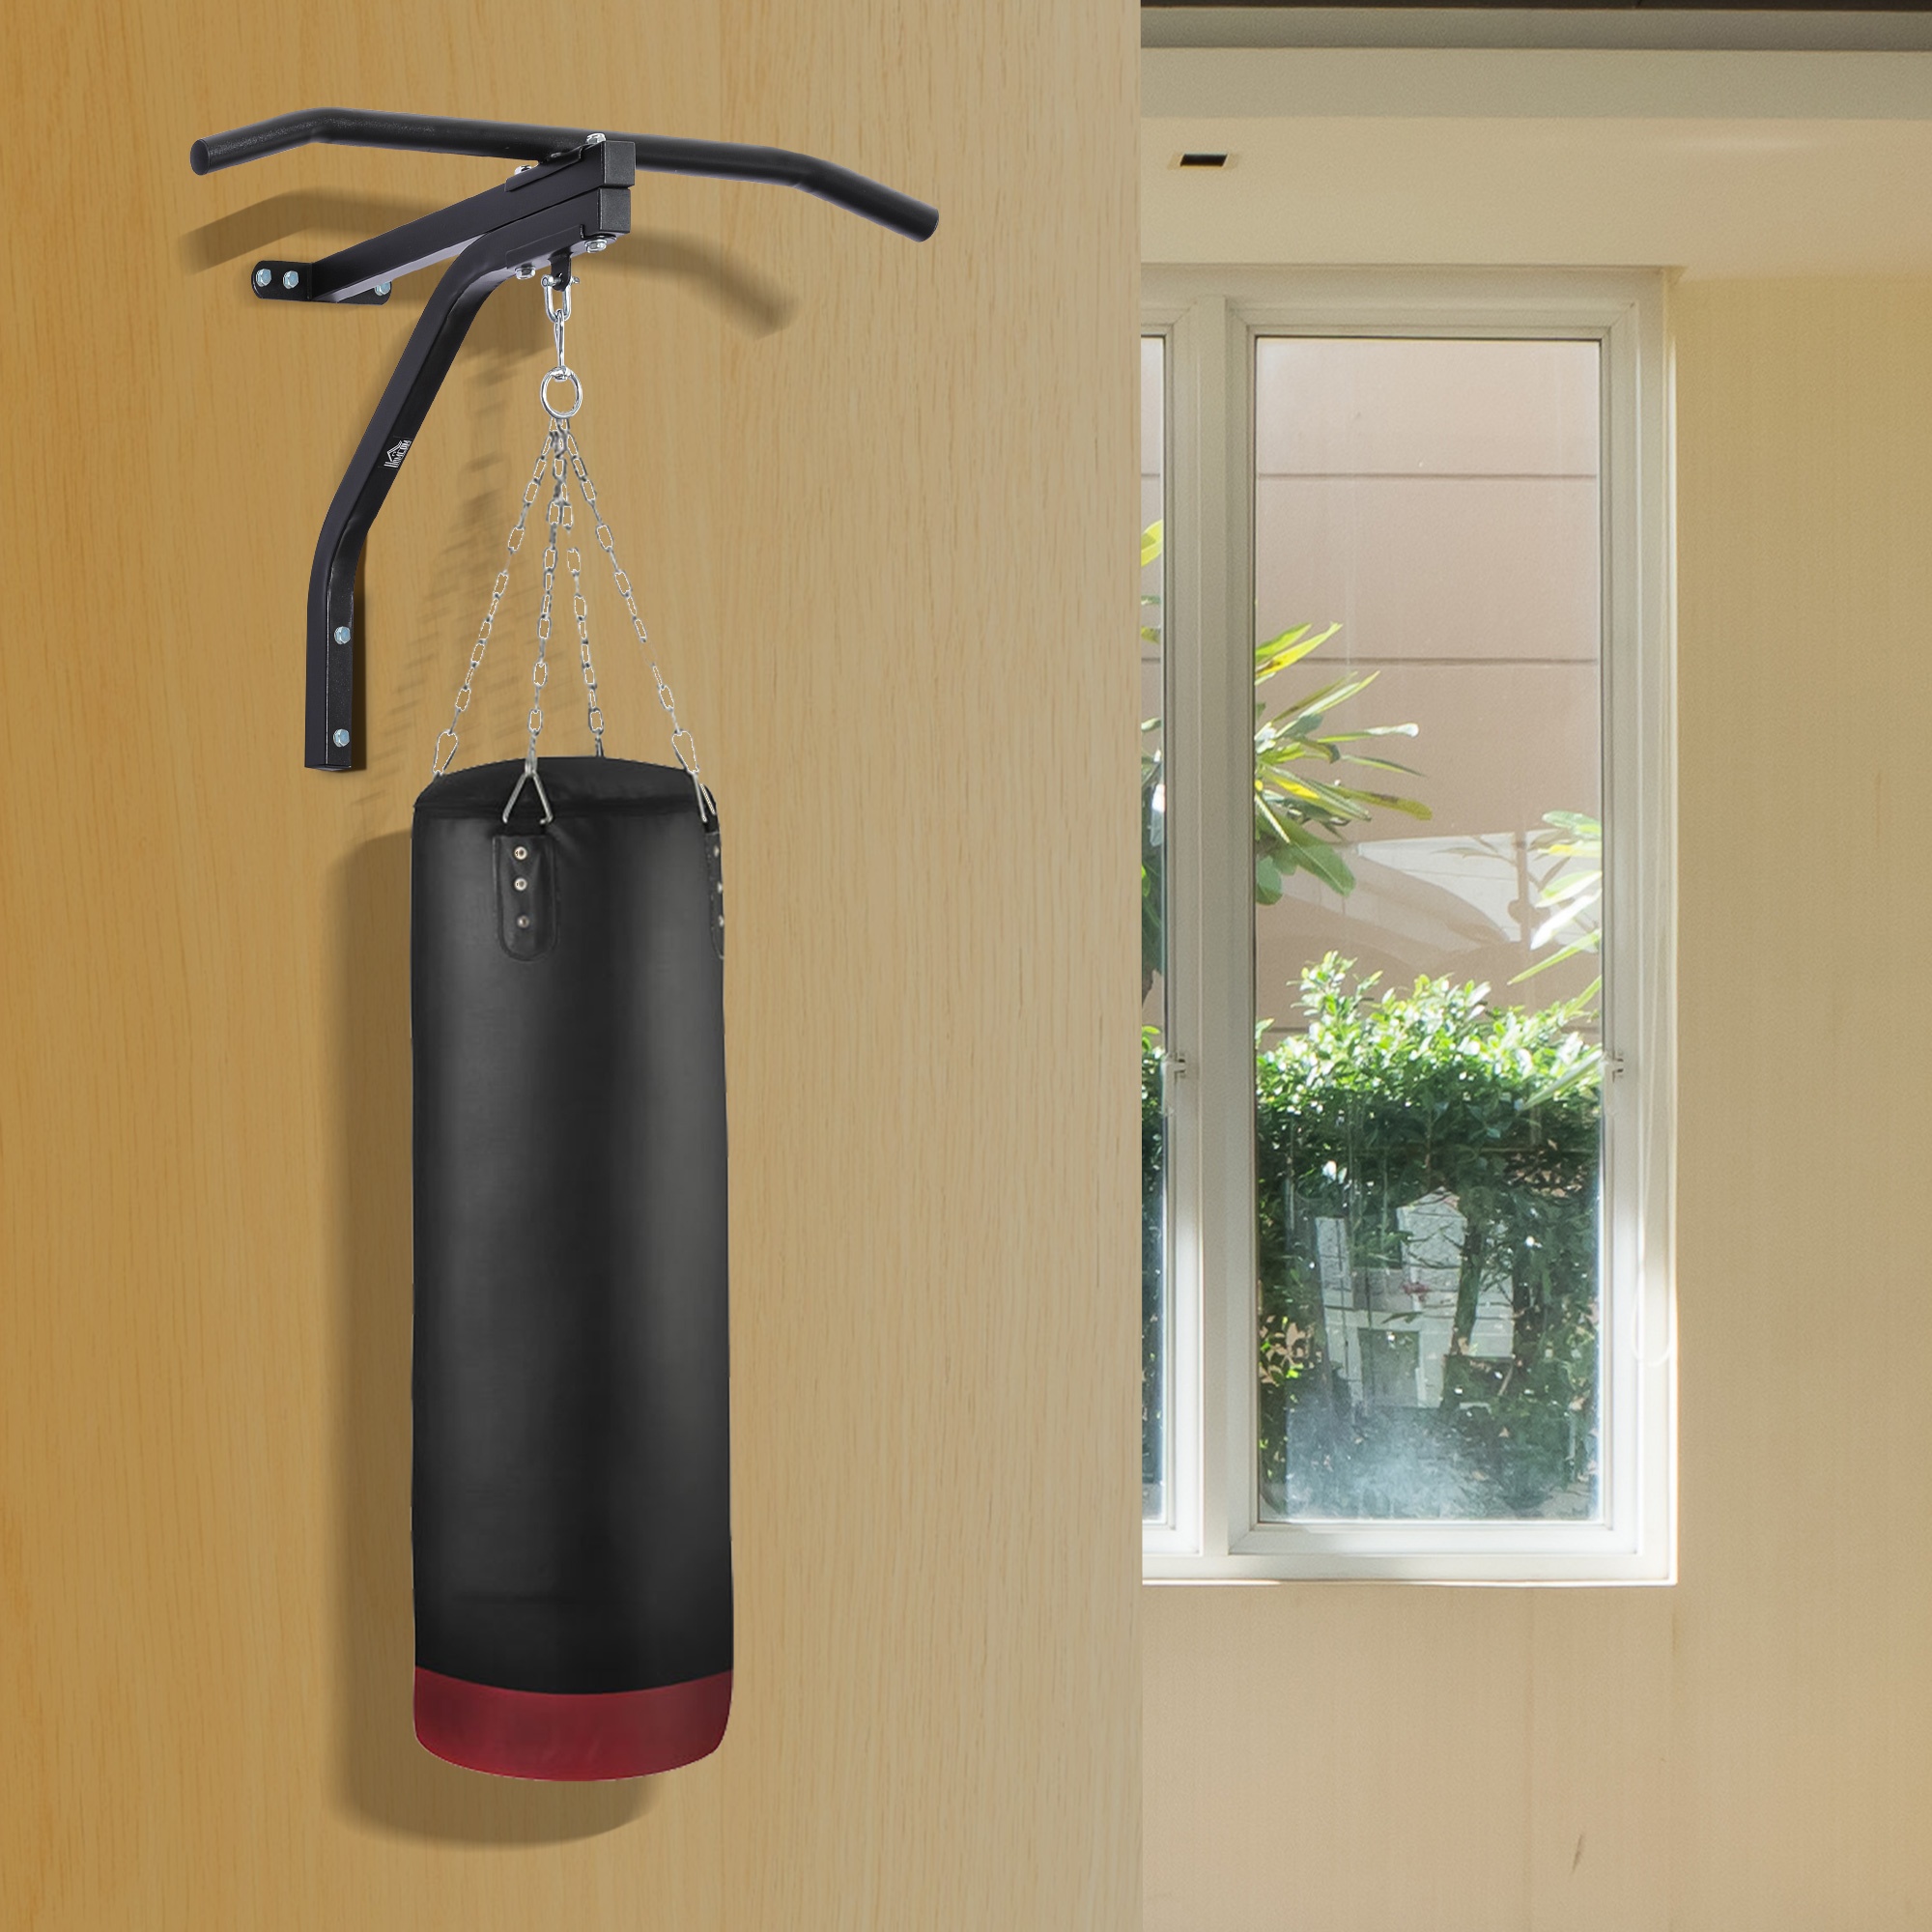
HOMCOM Punching Bag Hanger Wall Mount Bracket Kick Boxing MMA Training Frame Home Fitness Workout Pull Up Bar, Black
This punch bag bracket with a chin-up bar is an effective way to work most of the upper body muscles and it is an ideal trainer for shaping your upper body, chest, back, and arms. Perfect for the home gym or health club, this hanger can be used for boxing, kickboxing, or MMA bags. The wall mount comes with all of the necessary hardware. Constructed of heavy-duty steel, our wall hanger is durable and safe for a lifetime. Features: Constructed of heavy-gauge solid steel for superior durability and stability Comes with heavy bag swivel chain hanger and all necessary hardware. HEAVY BAG NOT INCLUDED Wall mount system allows for easy attachment to any standard wall Steel construction which can hold up to 130kg for a gym quality style workout every time Recommended for boxing, kick boxing and MMA heavy bags. Not recommended for use on dry wall Specification: Item Name: Wall Mount Heavy Bag Hanger Brand Name: HOMCOM Material Used: Steel Colour: Black Product Dimension: 93L x 47D x 51H cm Box Dimension: 97L x 27W x 10H cm Weight Capacity: 130kg Gross Weight: 5kg Net Weight: 4kg Flat Pack: YES Assembly Required: YES Custom label: A91-051V01BK Package Includes: 1 x Heavy Bag Hanger 1 x Manual
Brand: HOMCOM
Category: Sporting Goods > Athletics > Boxing & Martial Arts > Boxing & Martial Arts Training Equipment > Punching & Training Bag Accessories